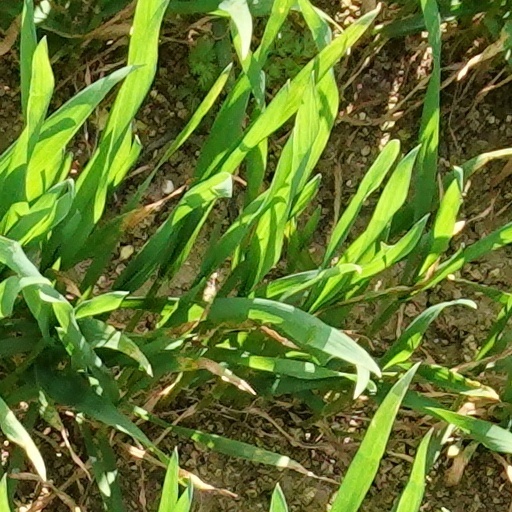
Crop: wheat